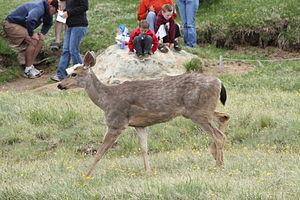
Cerf hémione dans le Parc national Olympique.